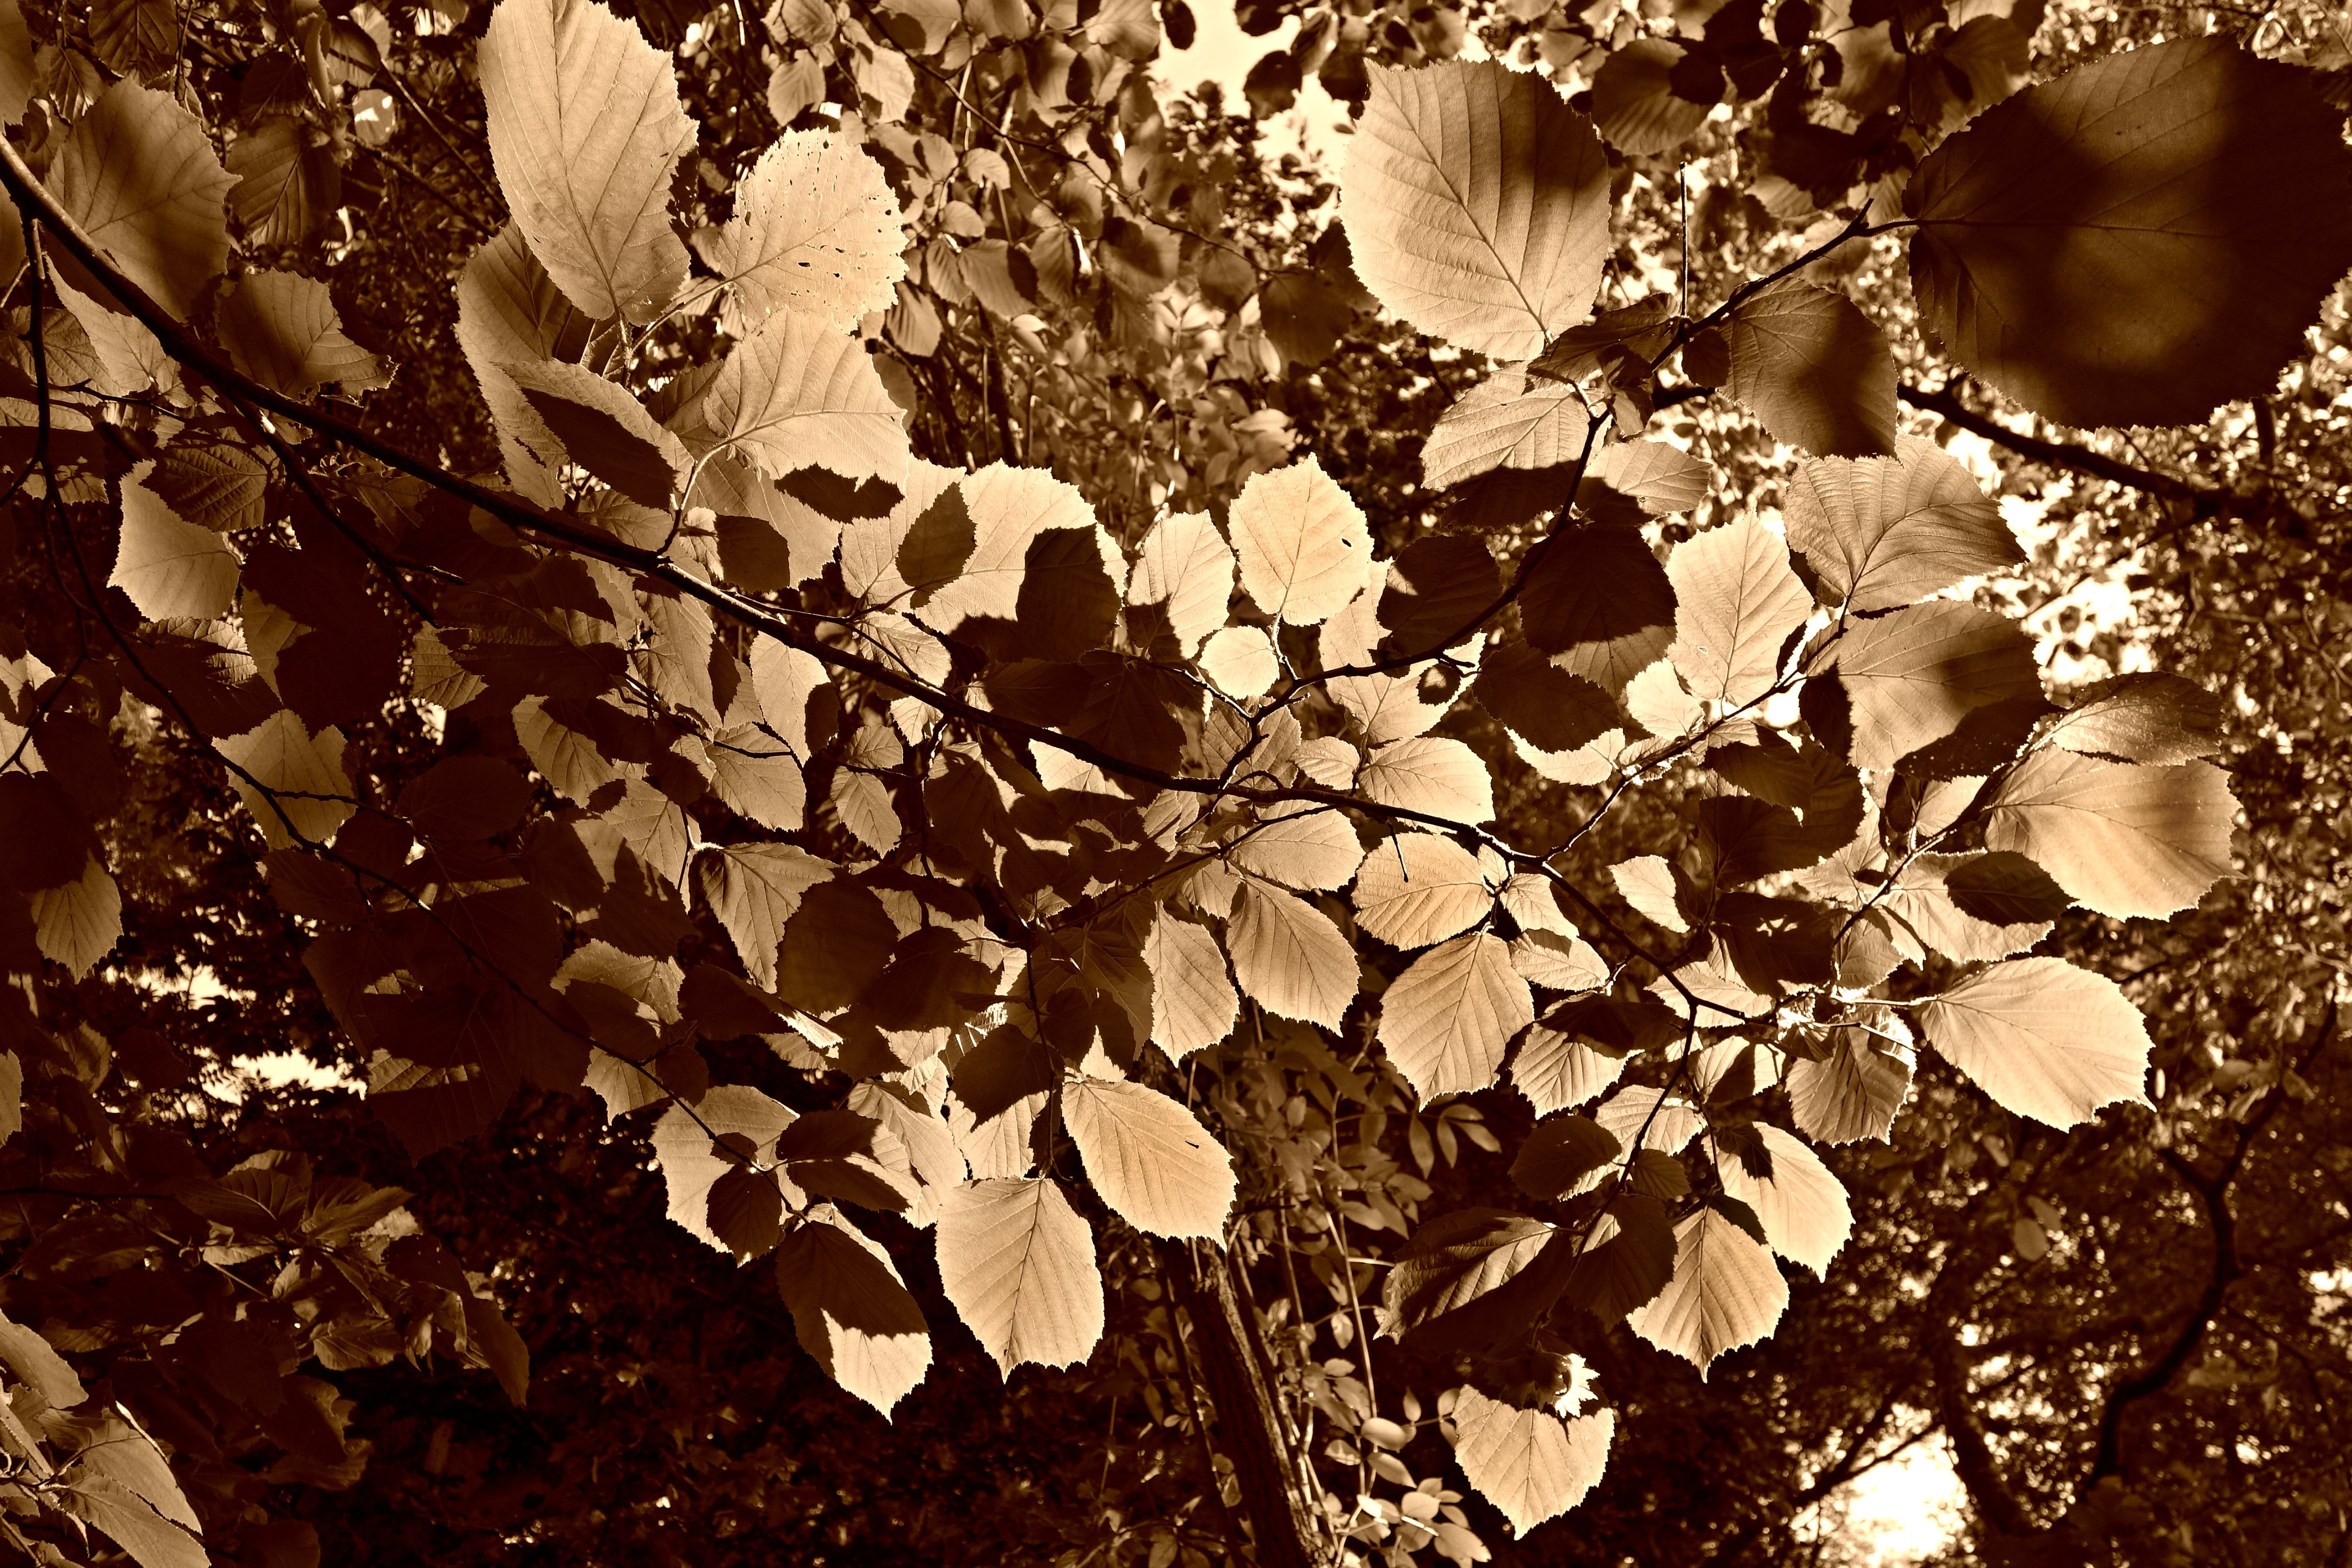
tree, nature, branch, plant, sunlight, leaf, flower, foliage, autumn, flora, season, leaves against sunlight, woody plant